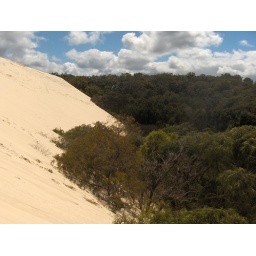
Enormous sand dune, ocean nowhere in sight!